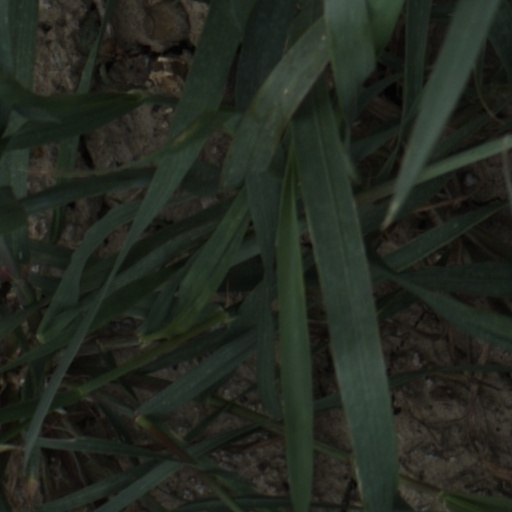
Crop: wheat